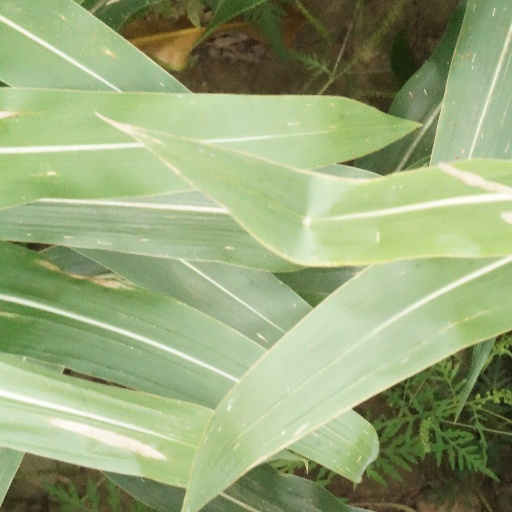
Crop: maize; corn